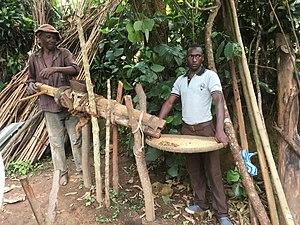
La production de café est la principale exportation de l’Ouganda. En 1989, la capacité de production du café de l'Ouganda dépassait les 2,3 millions de sacs, mais le volume des exportations diminuait du fait des problèmes économiques et sécuritaires, de grandes quantités de café furent alors vendu en contrebande dans les États voisins de l’Ouganda.